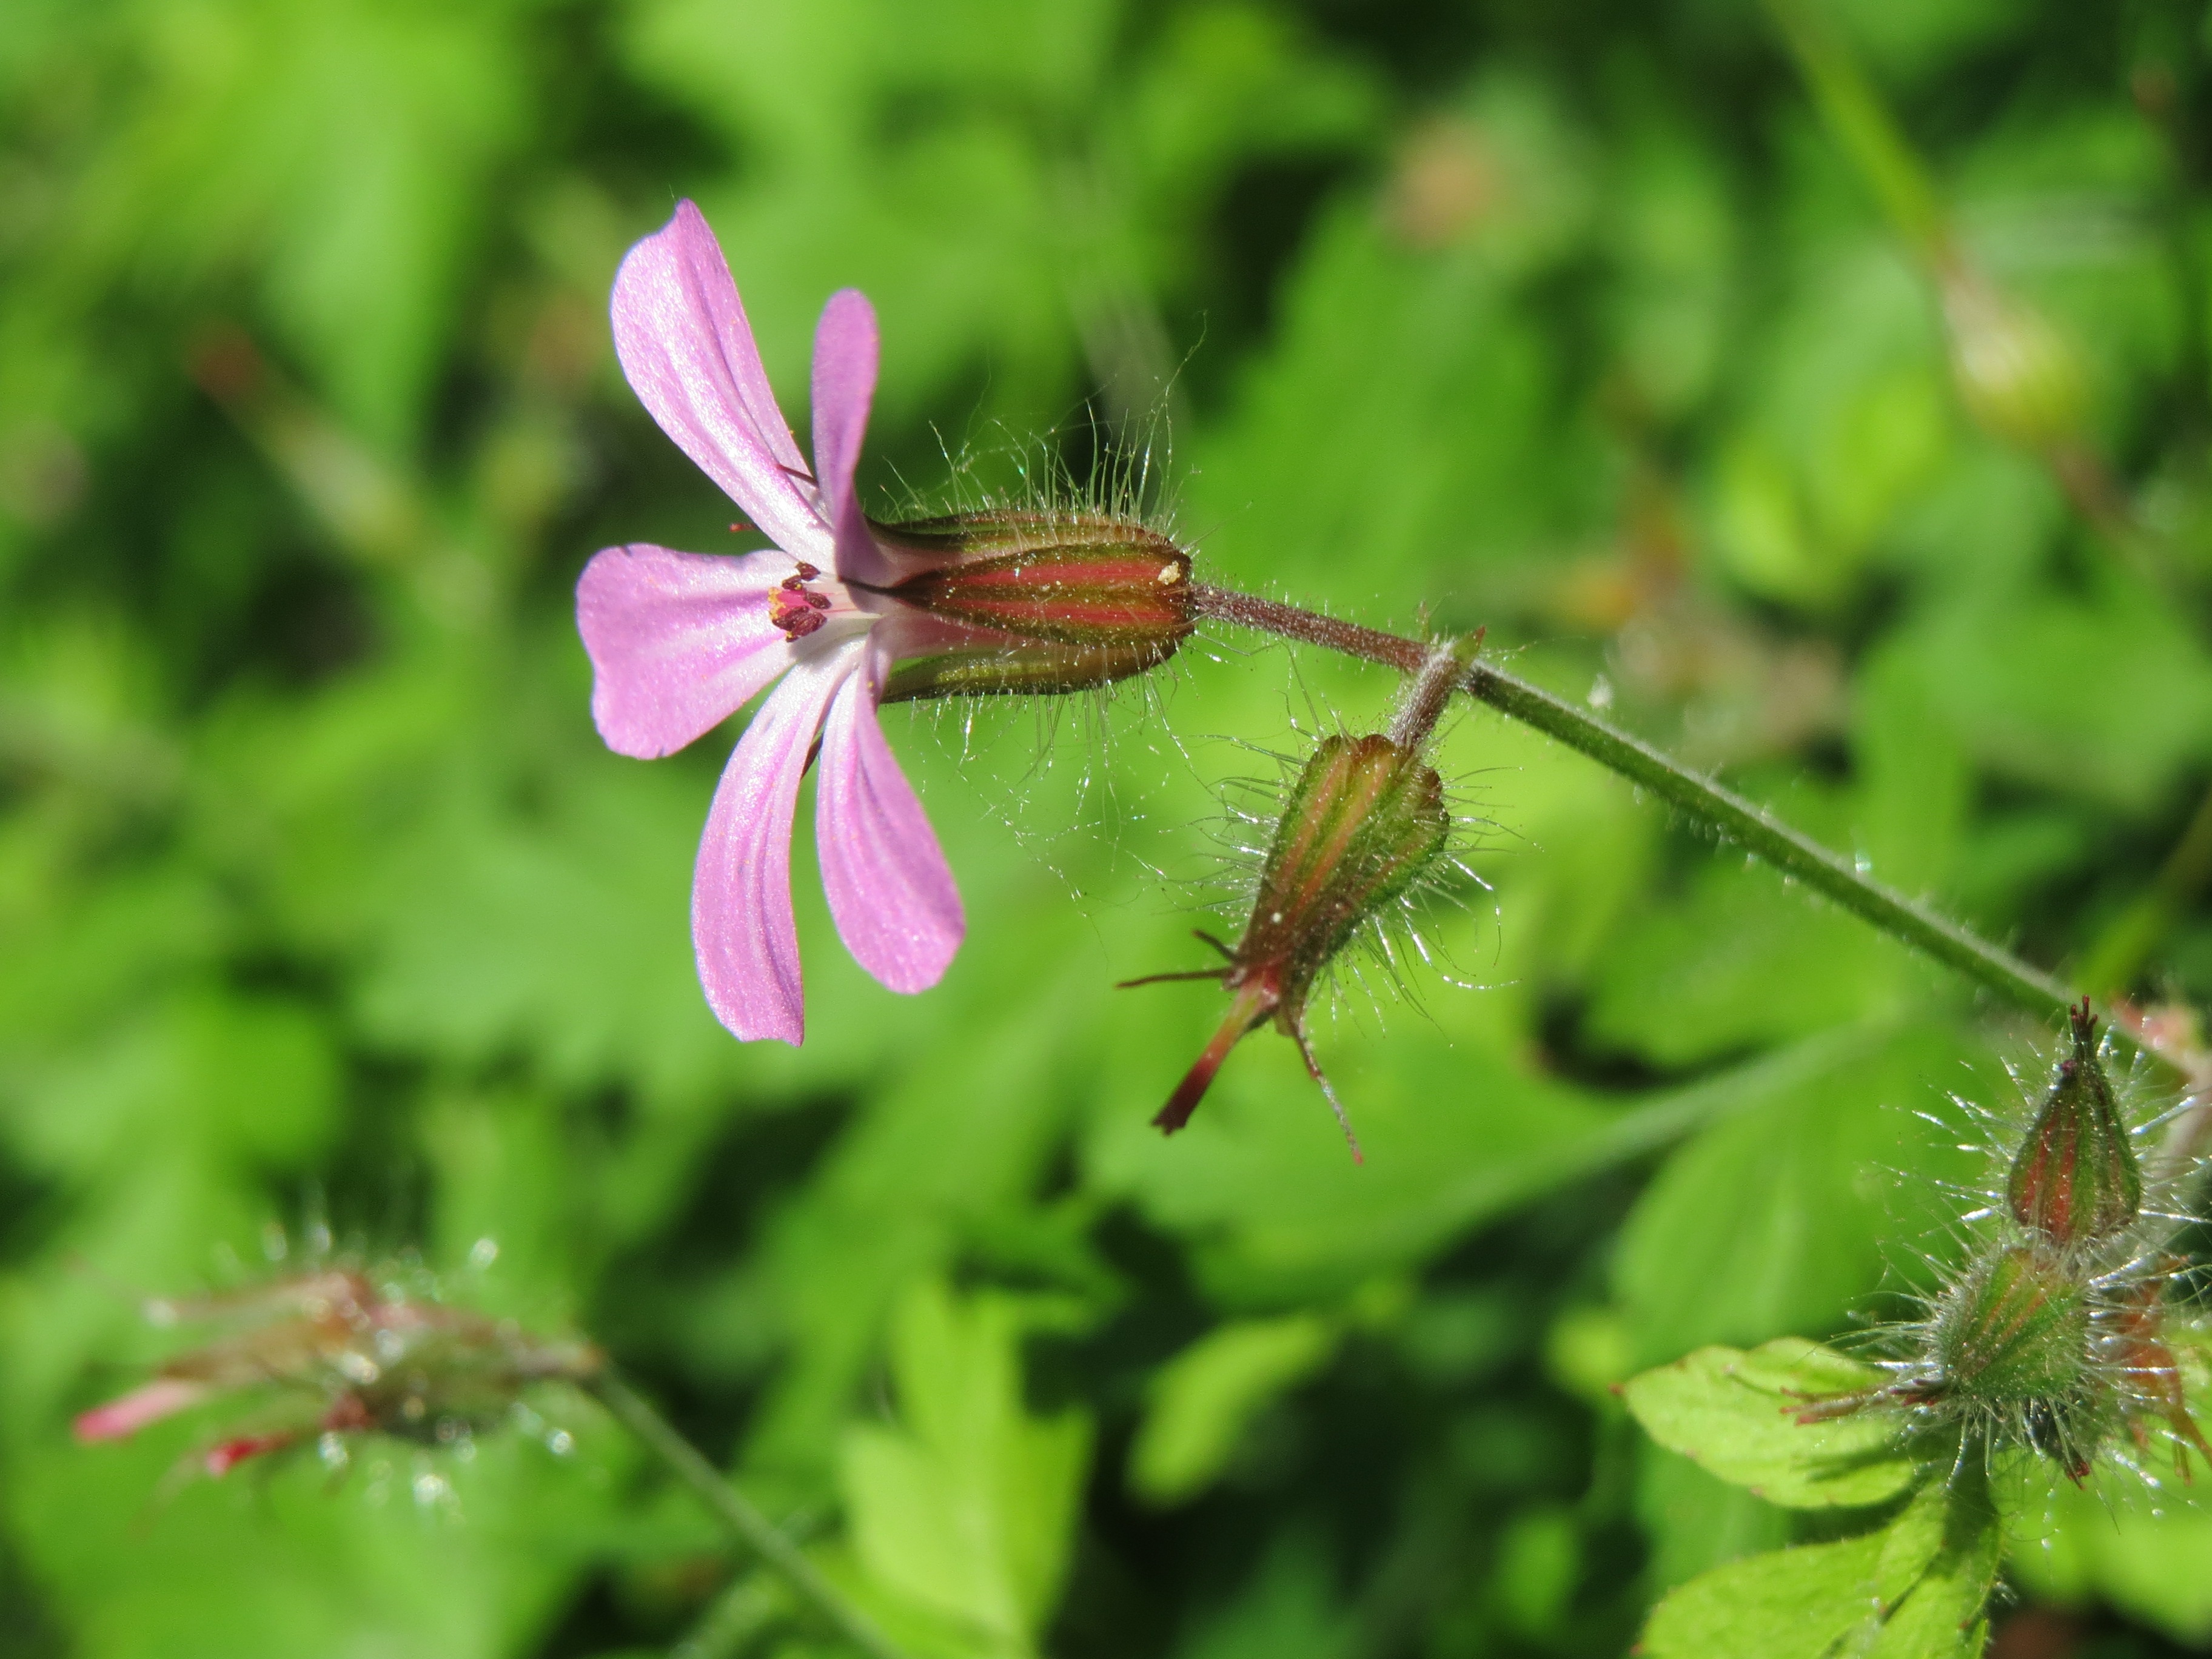
nature, blossom, plant, photography, meadow, leaf, flower, wildlife, insect, botany, butterfly, flora, fauna, invertebrate, wildflower, close up, nectar, pieridae, macro photography, arthropod, red robin, geranium robertianum, herb robert, death come quickly, storksbill, dove's foot, crow's foot, moths and butterflies, lycaenid